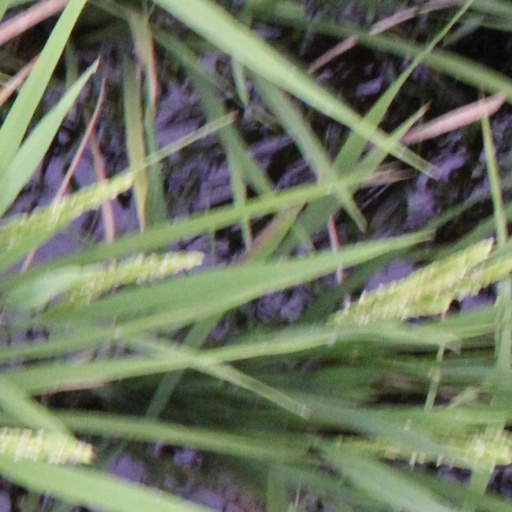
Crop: rice